Kanō Naizen

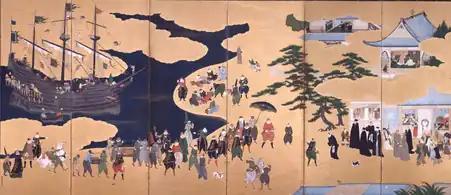
"nanban" "byōbu" attributed to Naizen

Stylistically Nazien is often overshadowed by his father and brothers; however he is particularly known for his "byōbu" screen paintings of "Nanban" ("Southern Barbarians", i.e. Europeans). Naizen acquired his name when officially entering the Kanō school; his personal name was Shigesato.